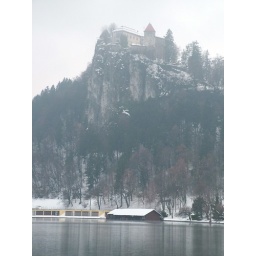
the well balanced castle over lake bled